Ignacio de Loyola

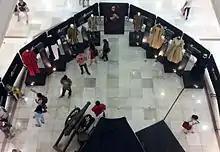
"Ignacio de Loyola" exhibit at the Gateway to promote the film. Among the featured items were costumes used in the film.

The English-language film was helmed by Filipino director Paolo Dy and was produced by the media arm of the Society of Jesus in the Philippines, Jesuit Communications. The musical score was written by Filipino composer Ryan Cayabyab.